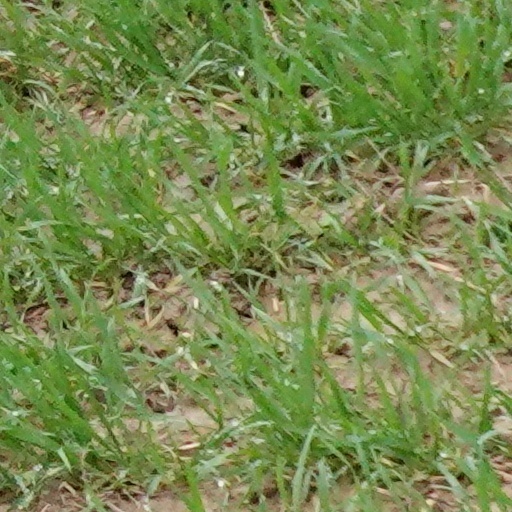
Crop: wheat